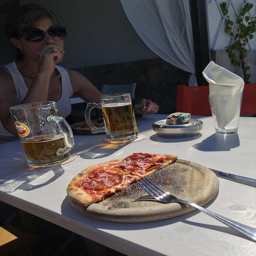
A person sitting at a table with a cooked pizza.
A person sitting at a restaurant table outside with half a pizza and two glasses of beer.
Half a pizza on a table with half full cups of a liquid drink.
A woman at a table with a plate of pizza and drinks
A woman sitting at a table with pizza and beverages.